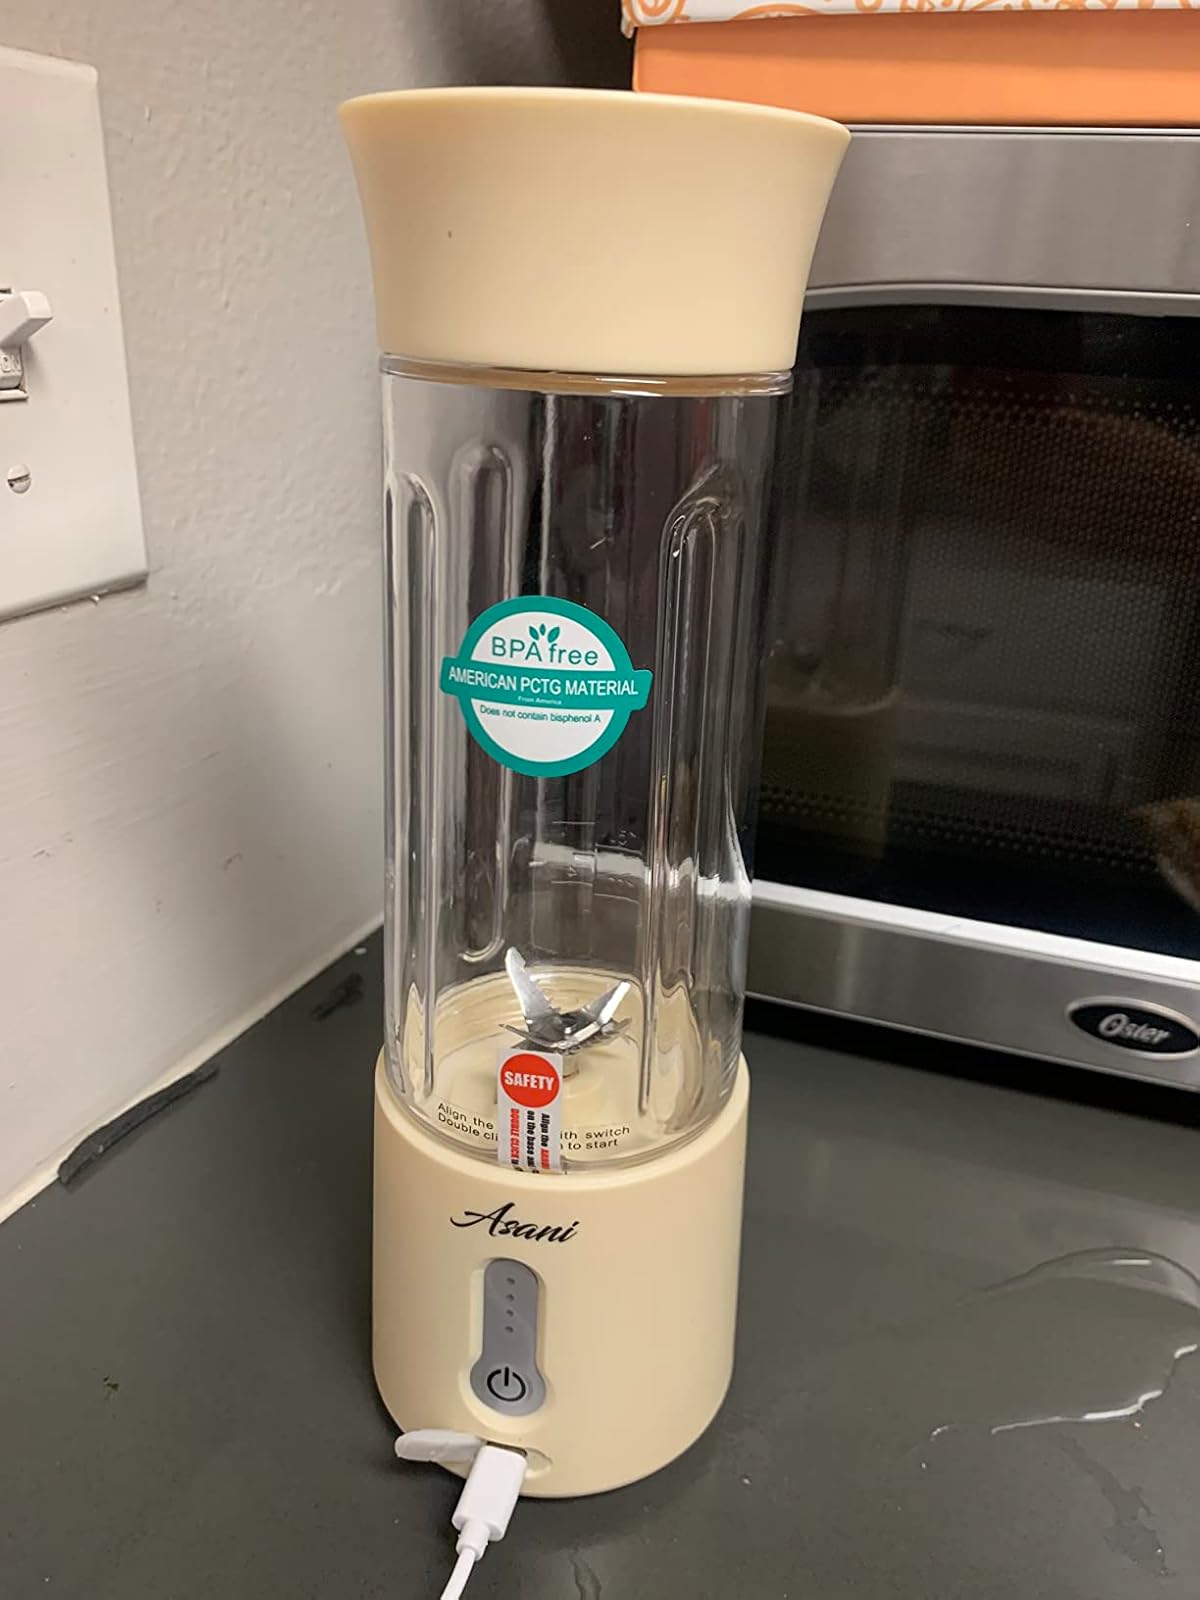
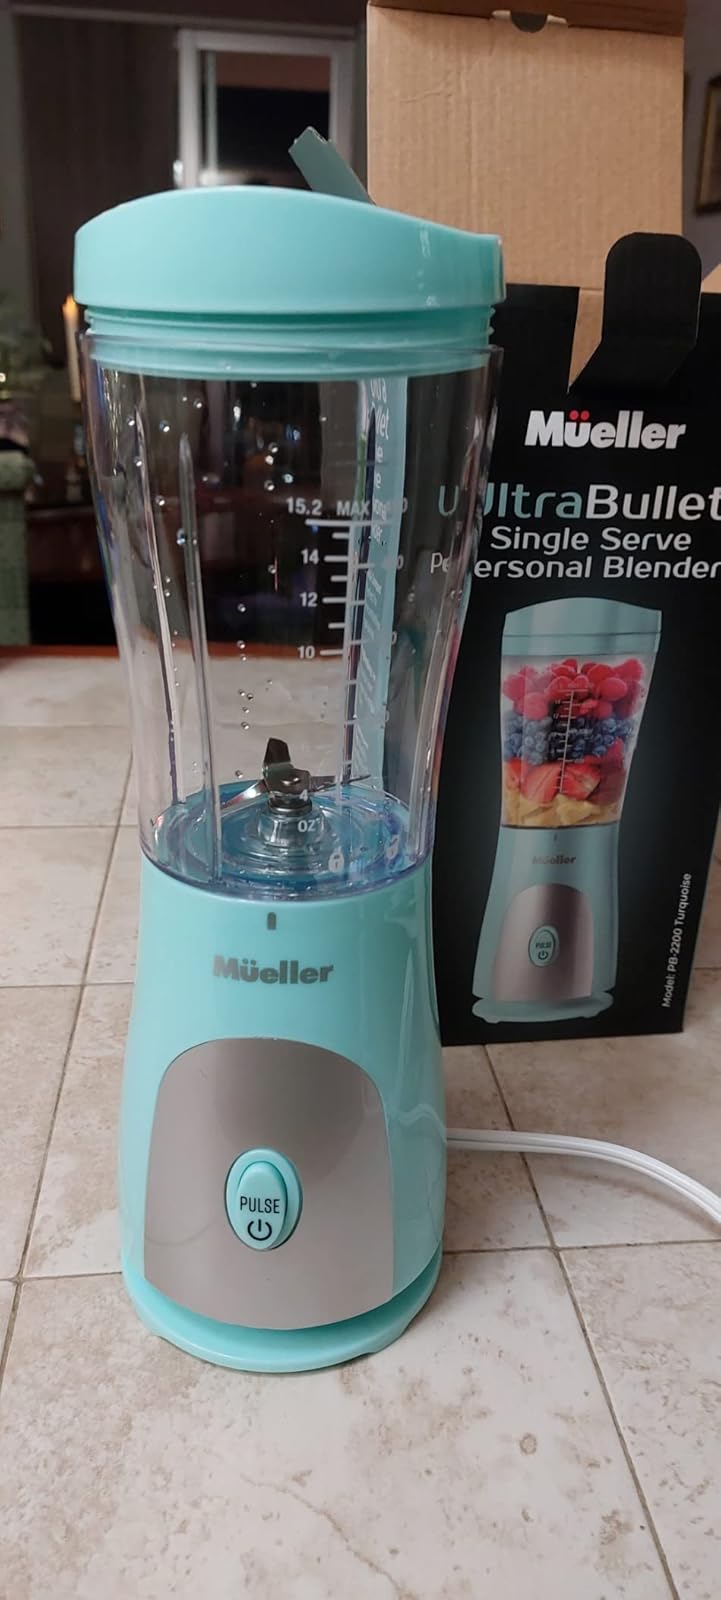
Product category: items_blender
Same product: no